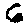
Label: 6